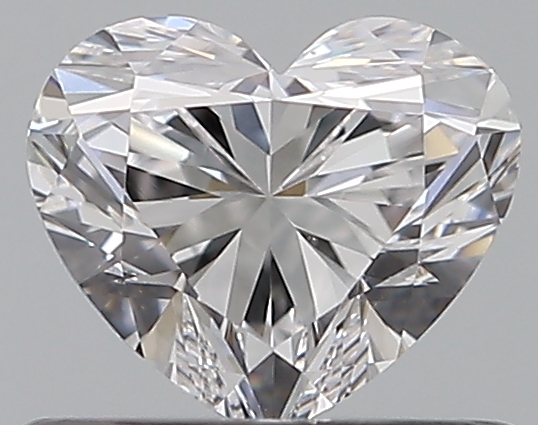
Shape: heart
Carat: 0.51
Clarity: VS1
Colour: D
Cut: EX
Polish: EX
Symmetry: VG
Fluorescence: N
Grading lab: GIA
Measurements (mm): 4.72 x 5.56 x 3.35